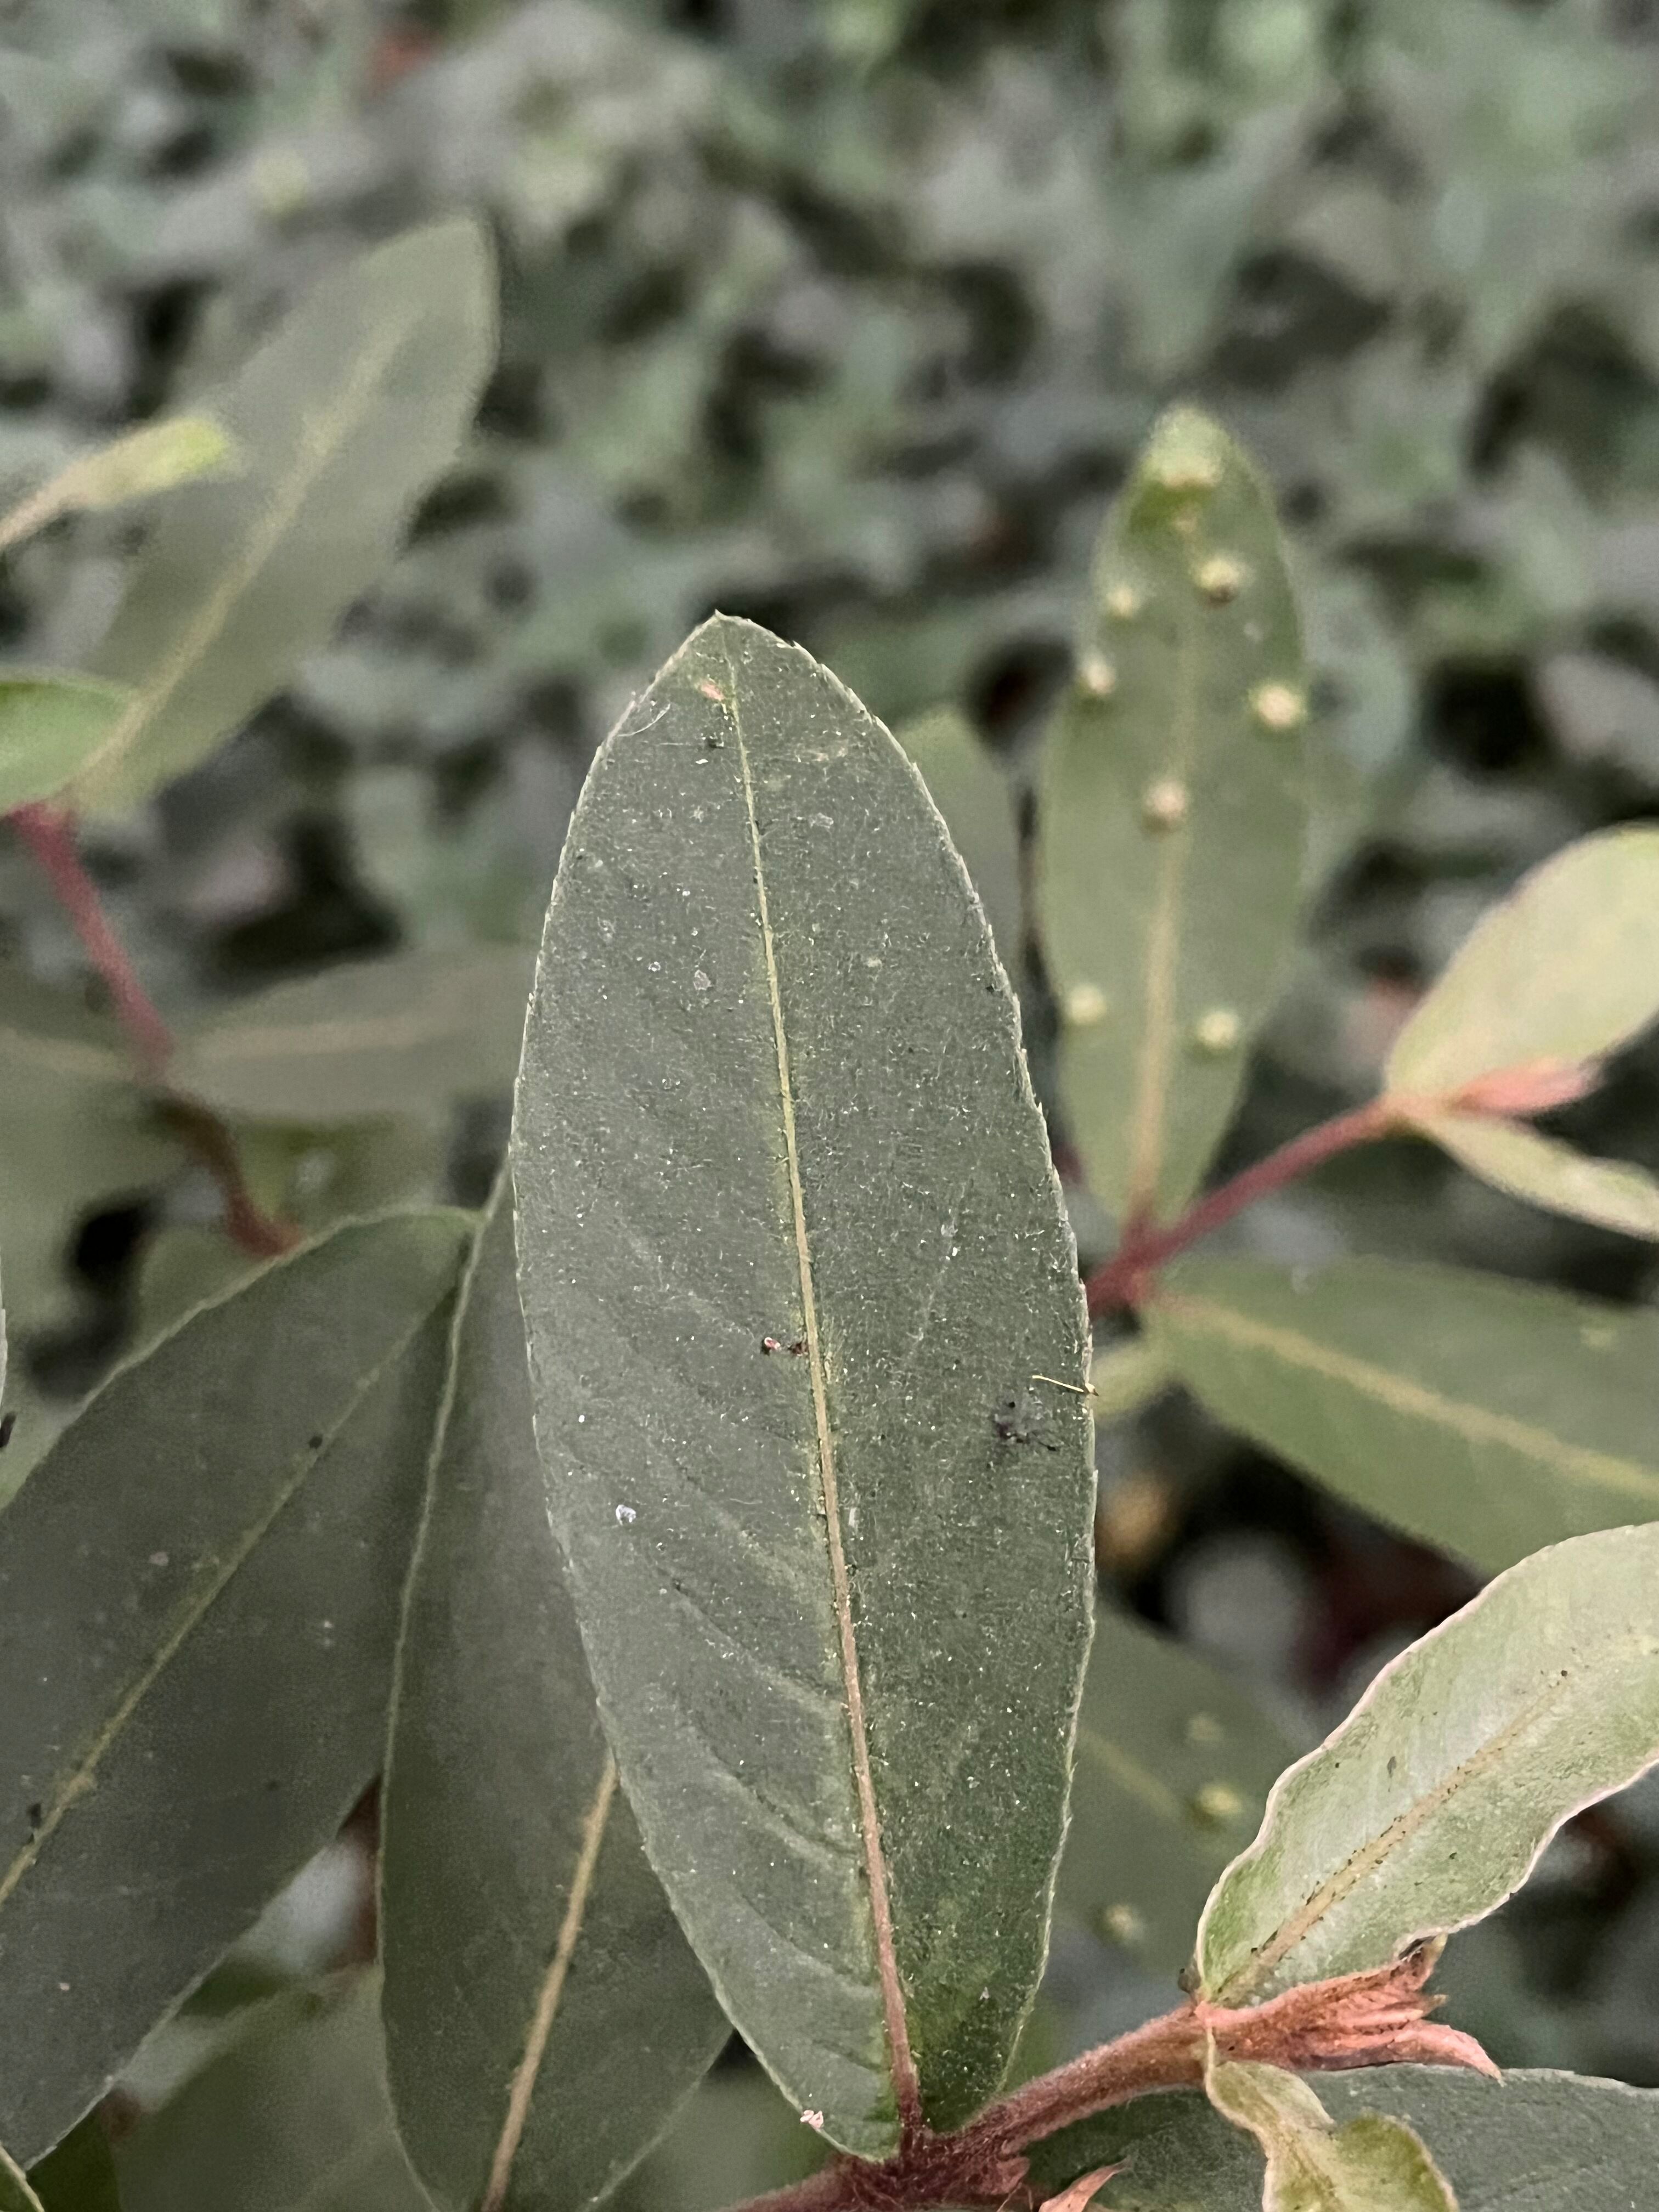
Plant species: terminalia-arjuna